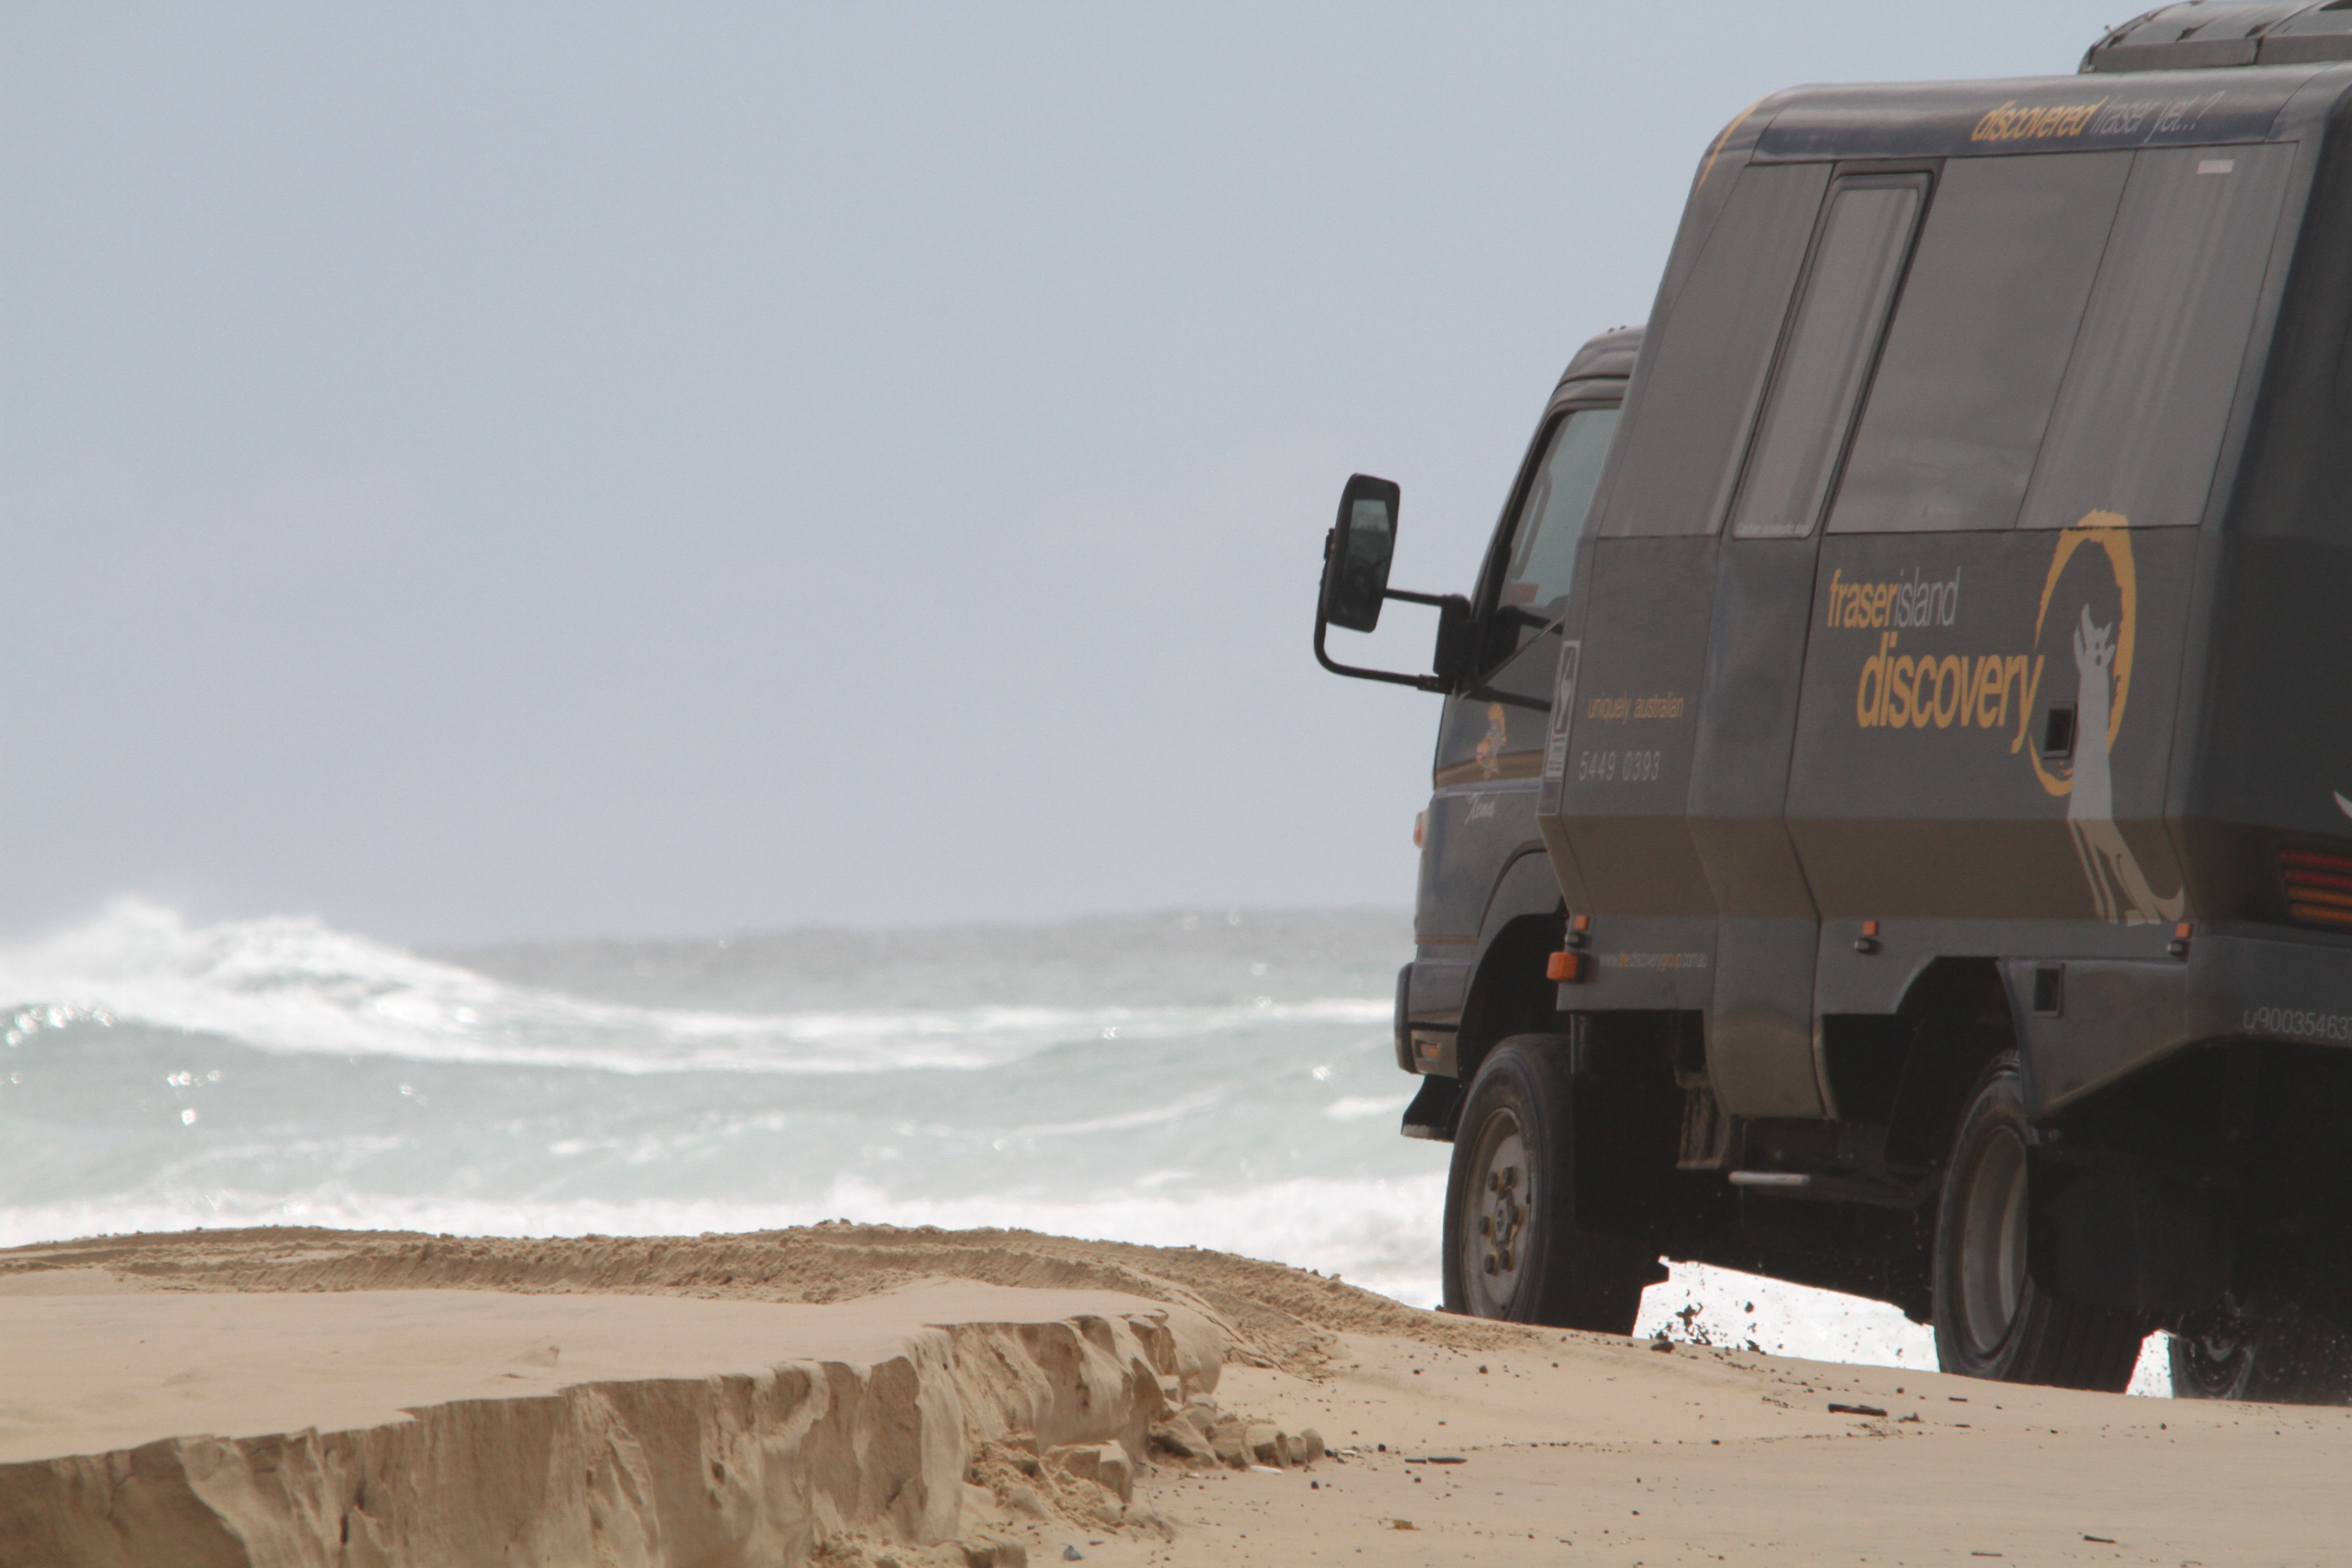
beach, sand, snow, truck, vehicle, auto, australia, bus, gold coast, fraser island, west australia, natural environment, off roading